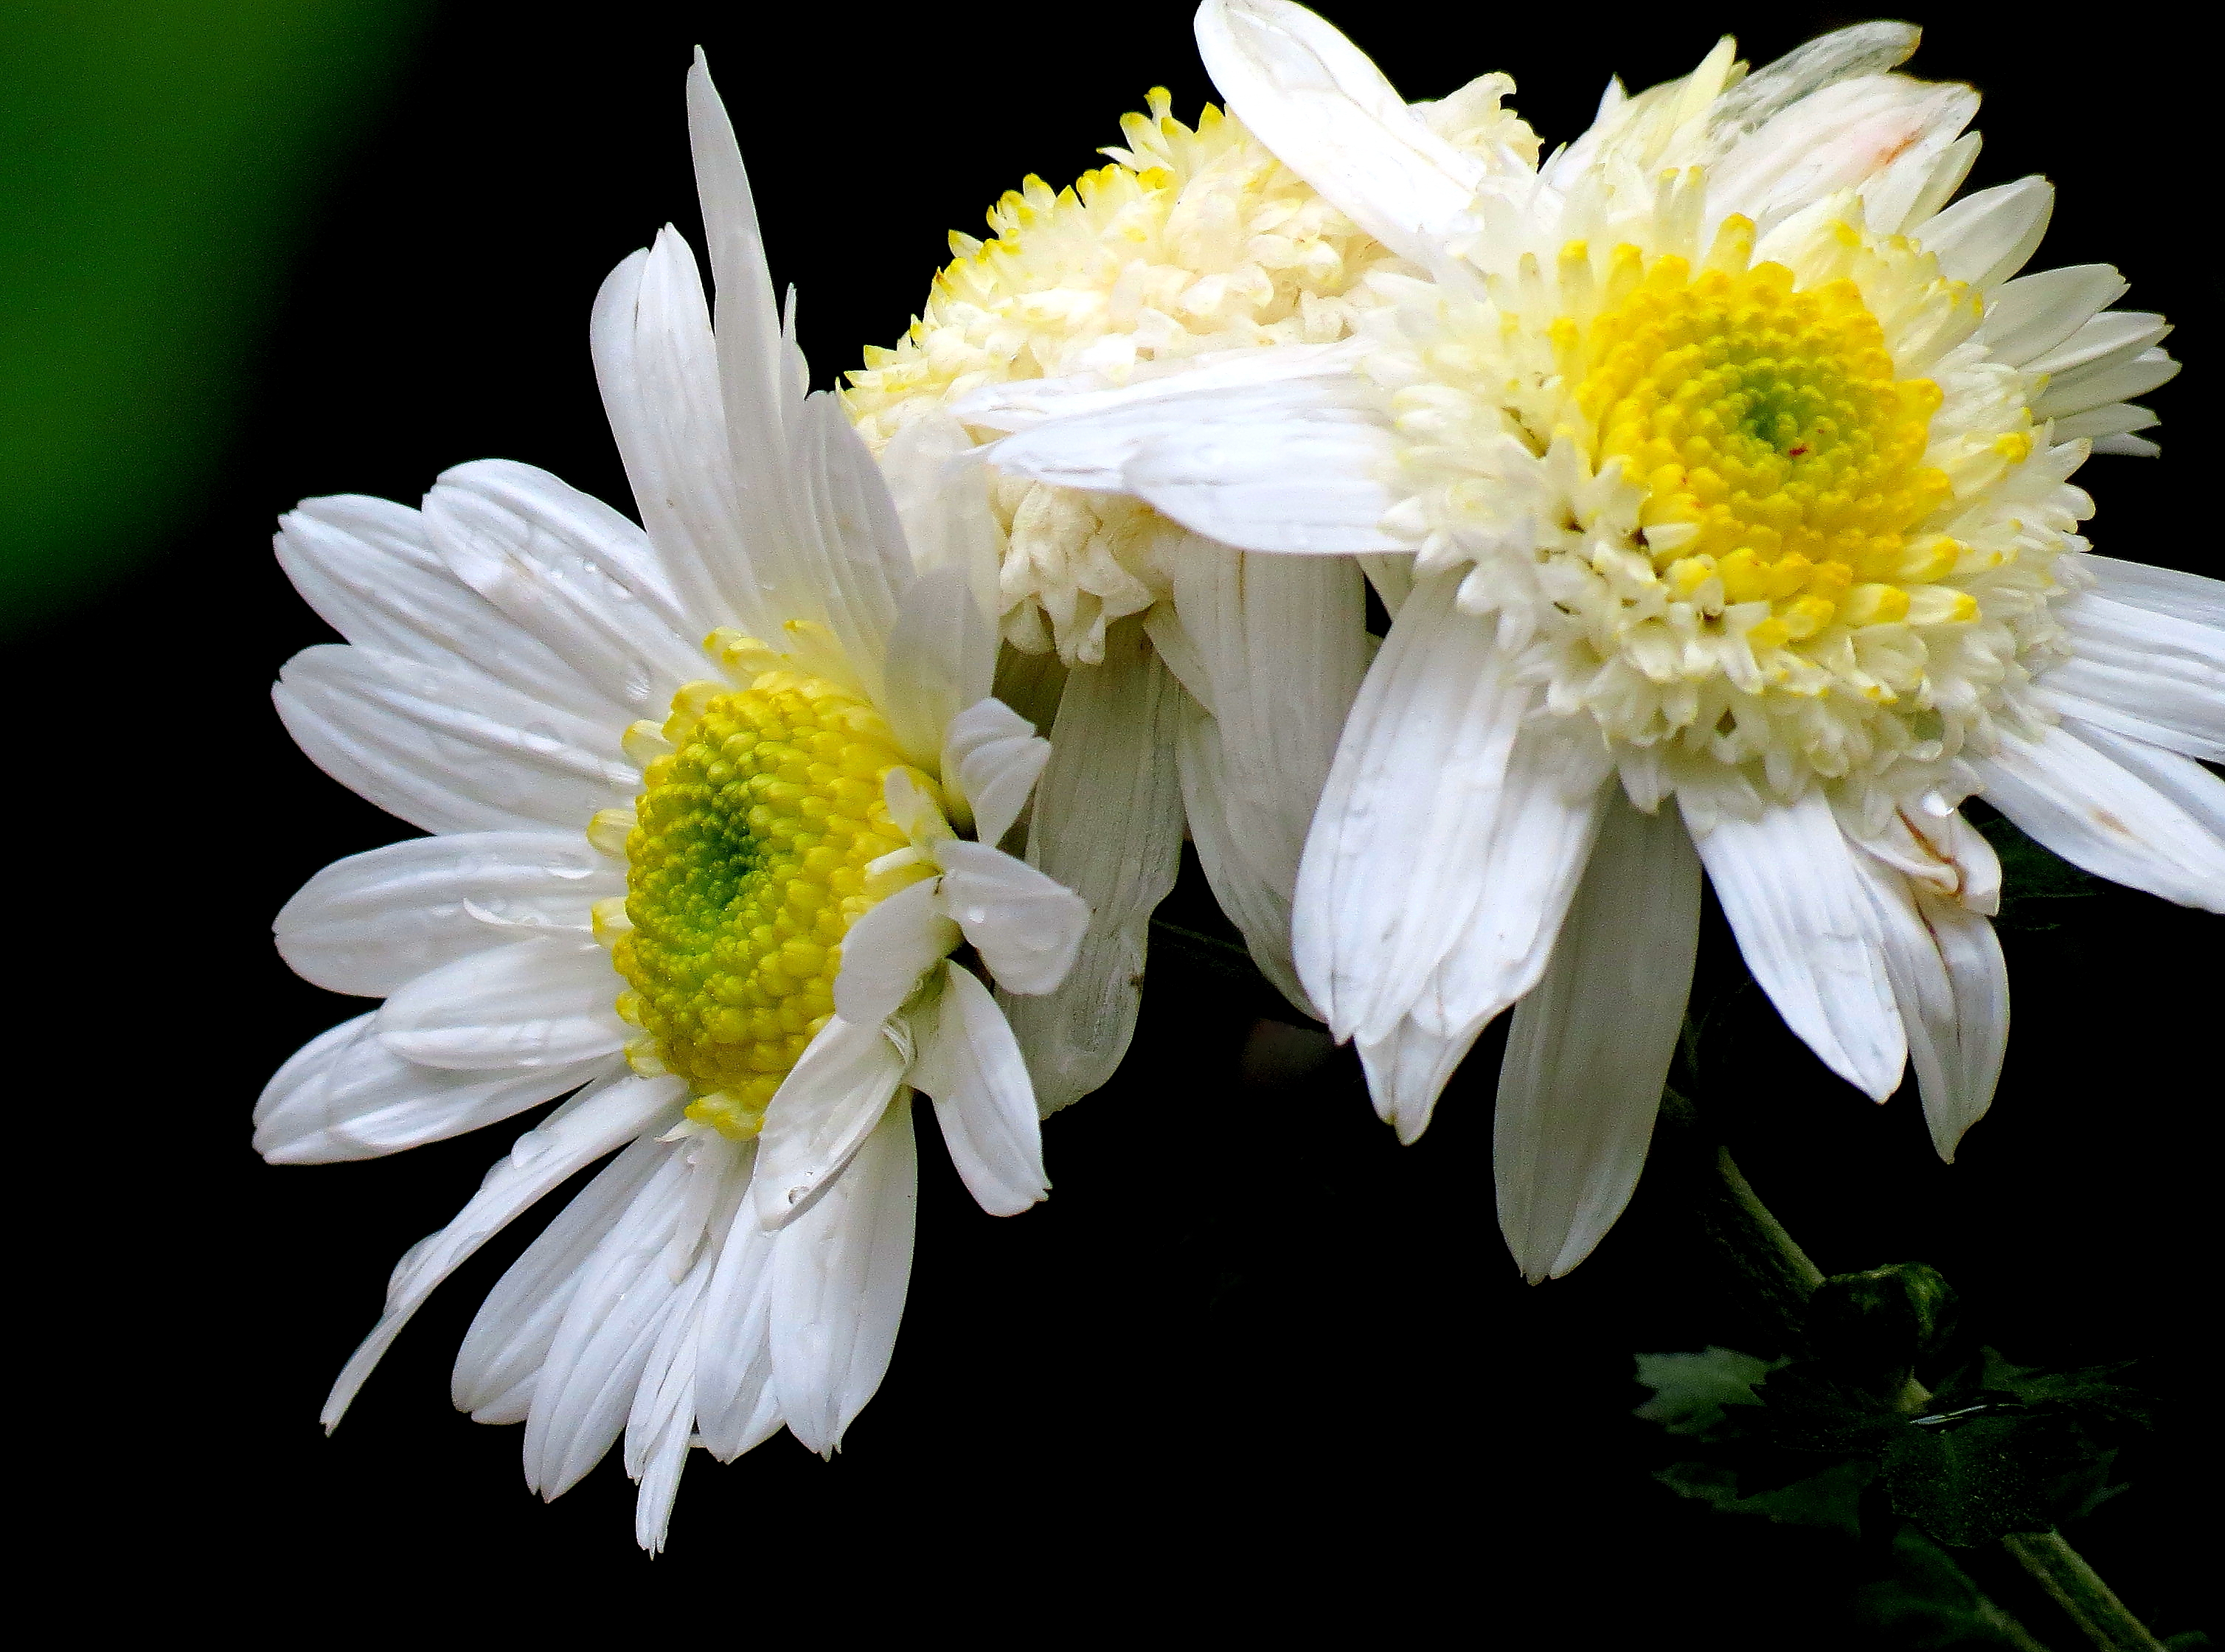
nature, plant, flower, petal, daisy, macro, botany, yellow, flora, flowers, close up, naturaleza, flores, floristry, ggl1, gaby1, macro photography, canonpowershotsx40hs, flowering plant, daisy family, oxeye daisy, plant stem, land plant, marguerite daisy, chrysanths